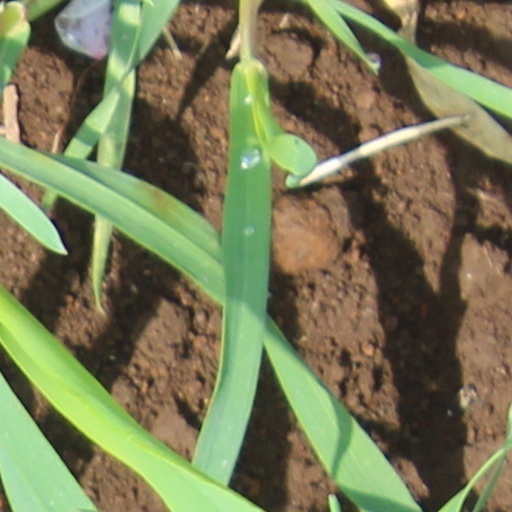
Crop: wheat